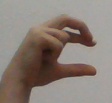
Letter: thal